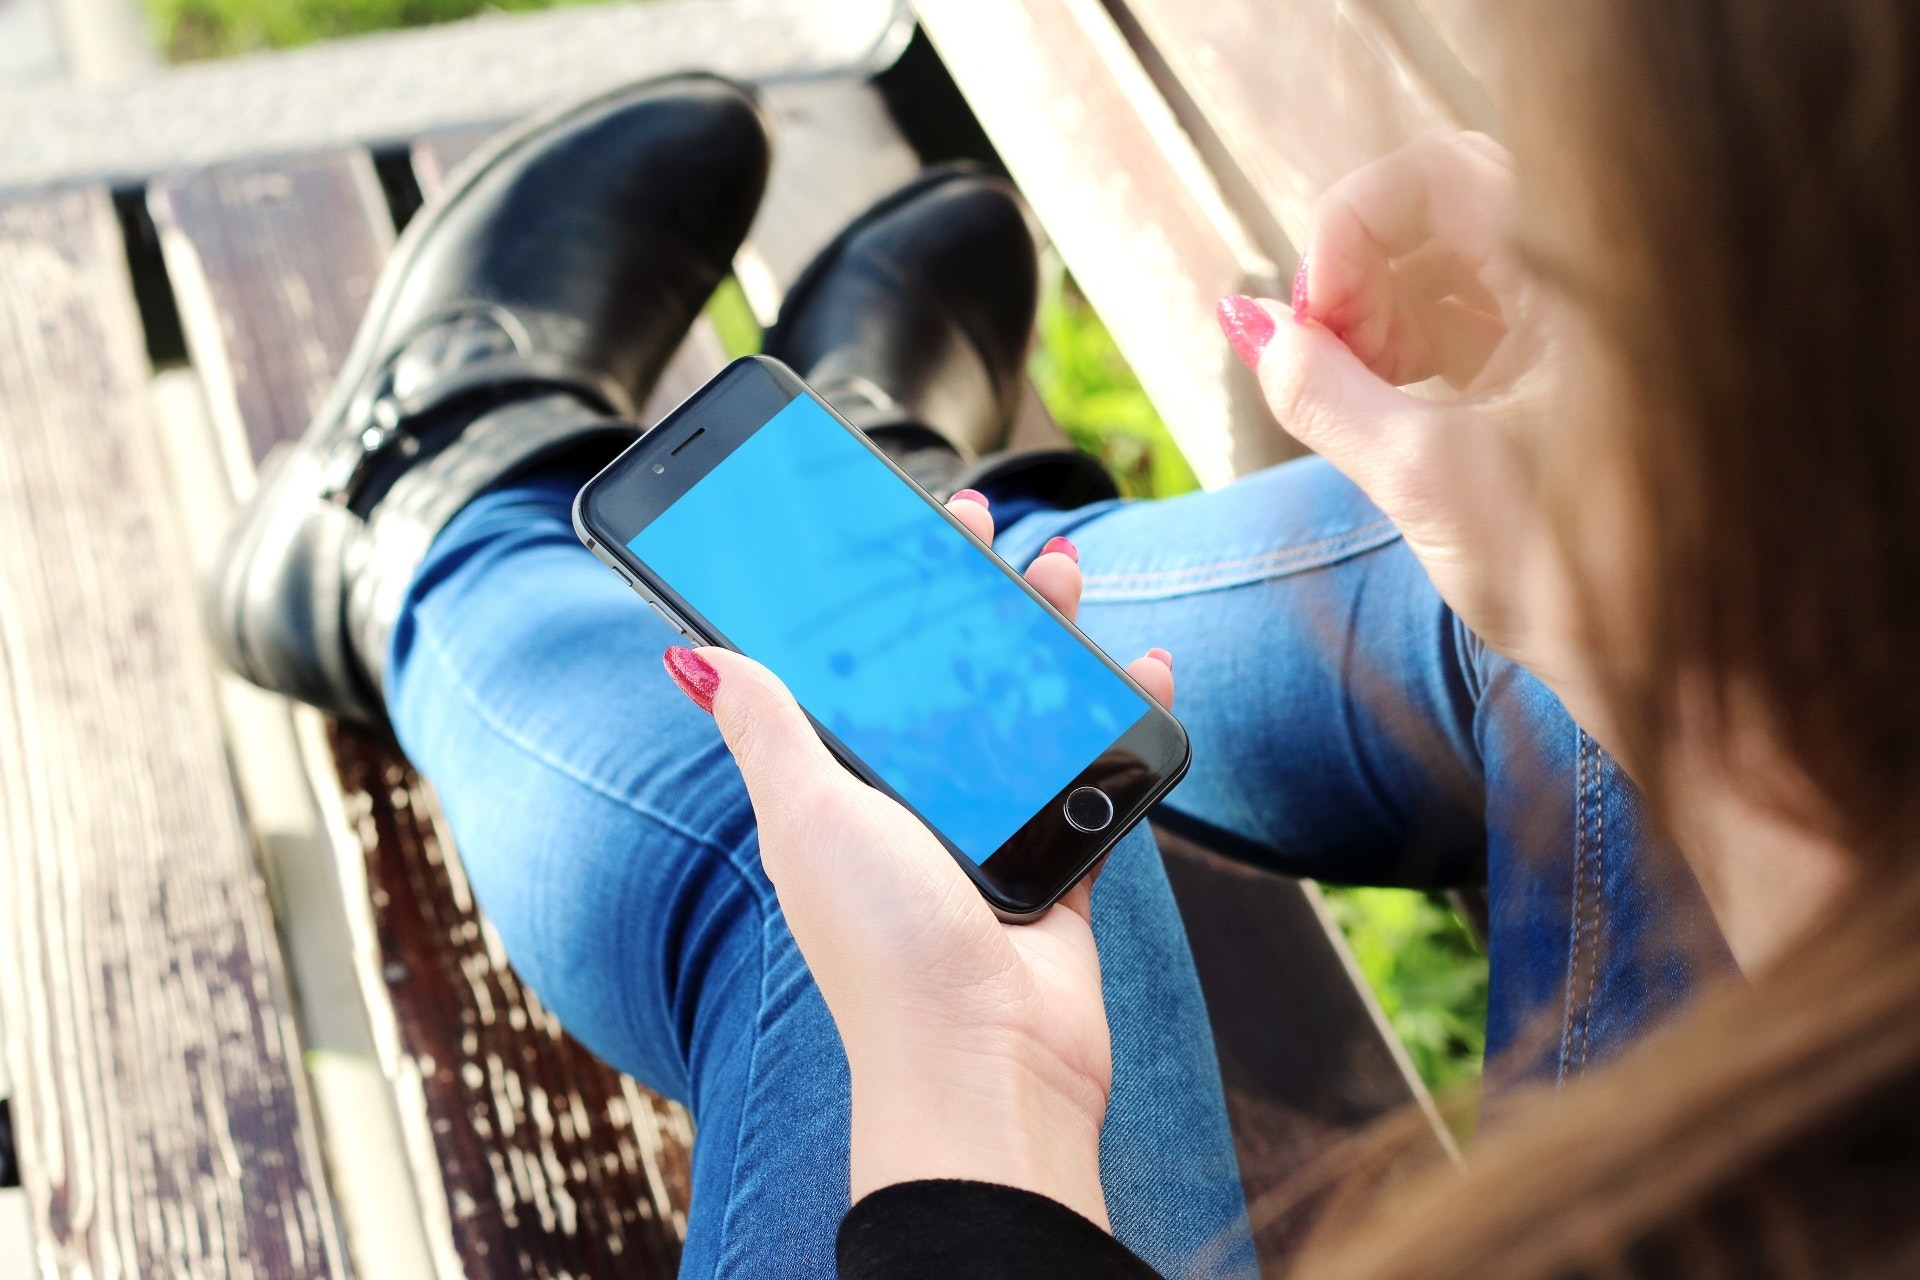
footwear, shoe, hand, wrist, fashion accessory